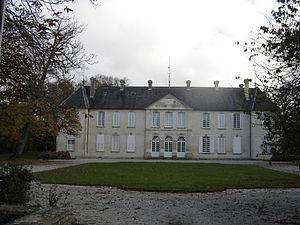
Château de la Noë. Construit vers 1742 par Pierre Gaucher, Sieur de la Noë, il a été restauré au XIXe siècle. Il est très représentatif de l'architecture de l'époque de Louis XV. This building is classé au titre des Monuments Historiques. It is indexed in the Base Mérimée, a database of architectural heritage maintained by the French Ministry of Culture,
Le château de la Noë est un château situé sur la commune de Tracy-sur-Mer dans le département du Calvados en région Normandie.
Cette liste regroupe une partie des monuments historiques du Calvados.
Cette liste regroupe une partie des monuments historiques du Calvados.